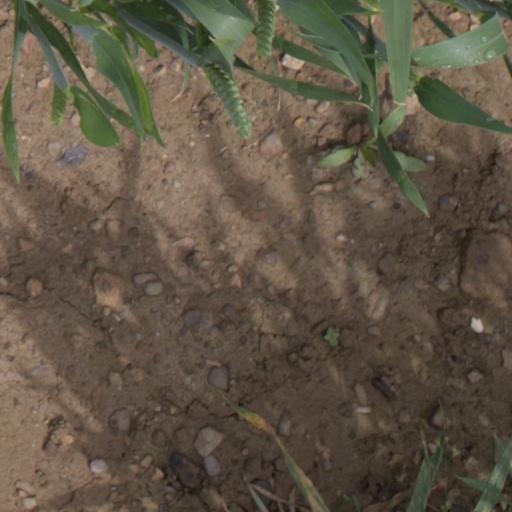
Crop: wheat